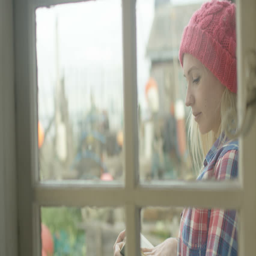
4k young woman relaxing at beach house breathes on window and draws a heart